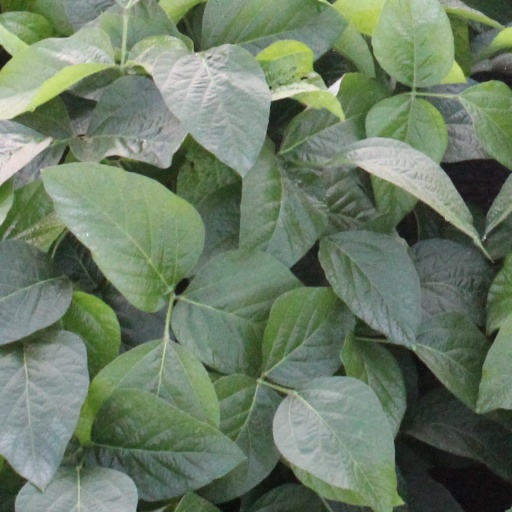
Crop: soybean